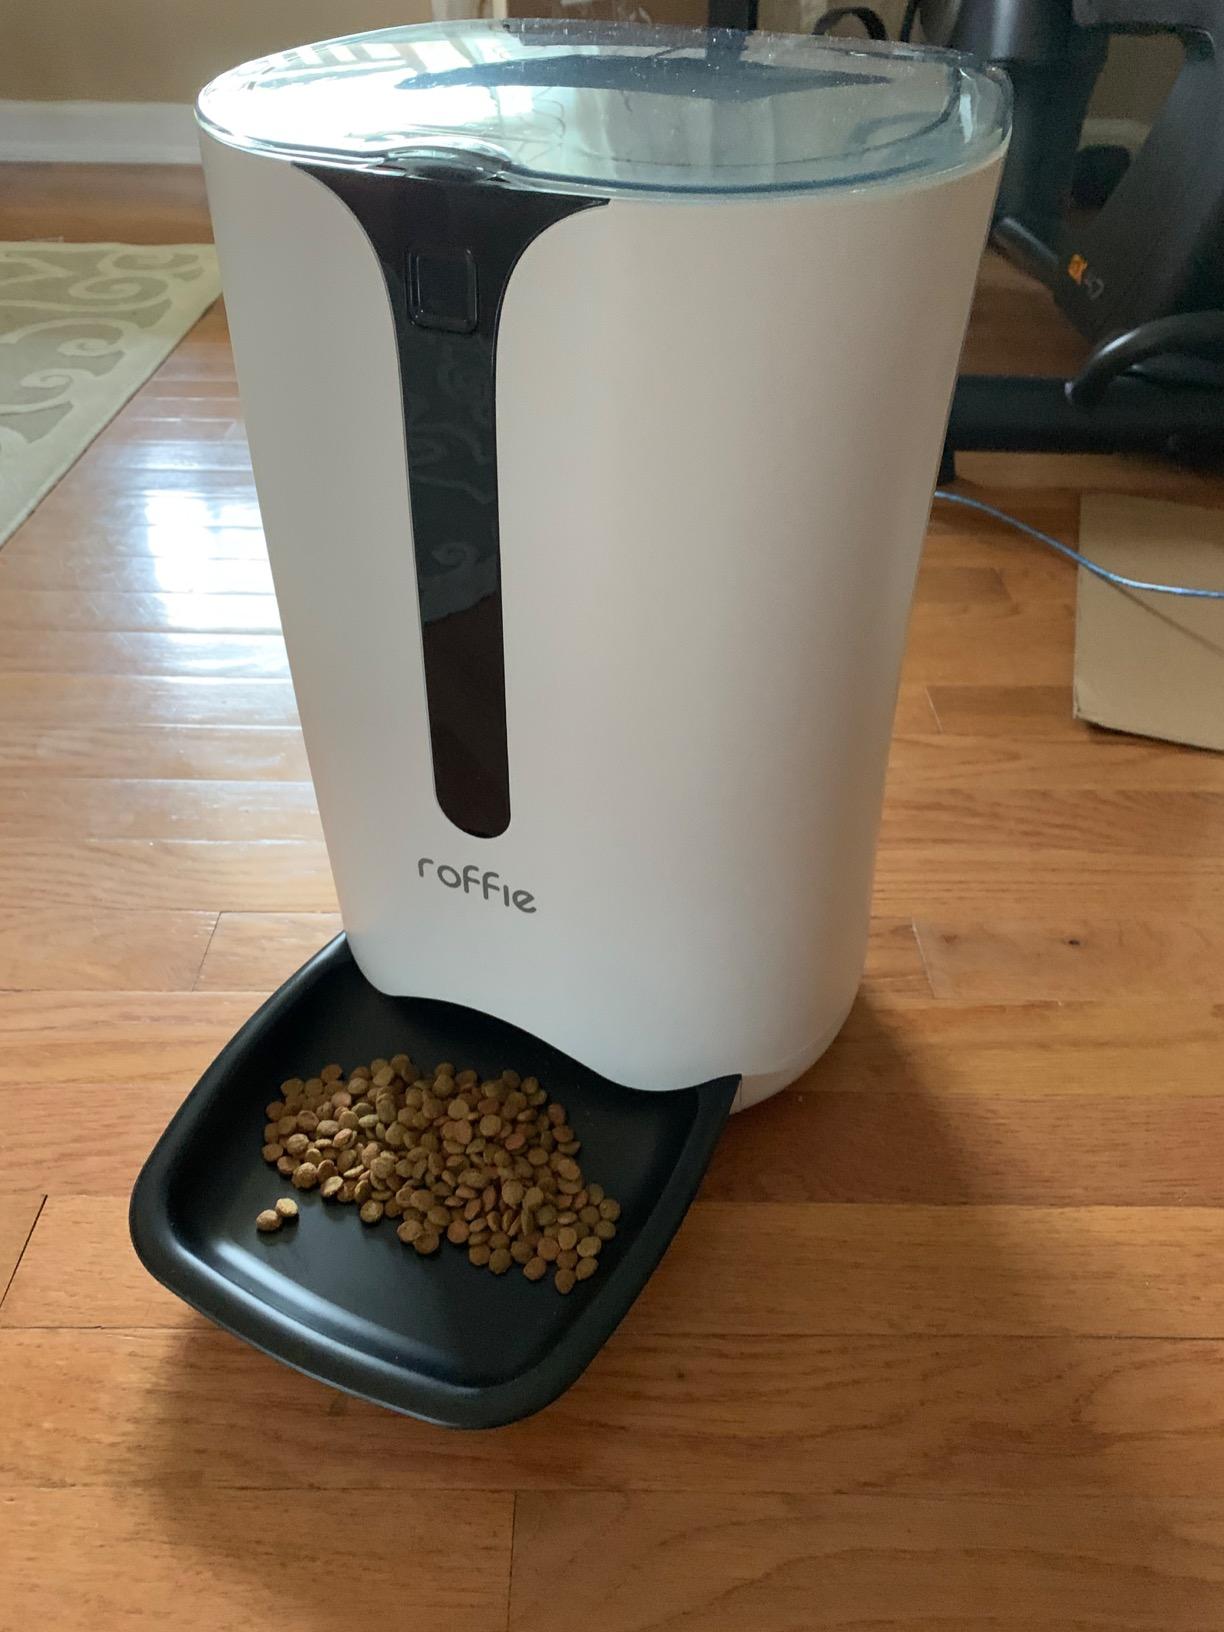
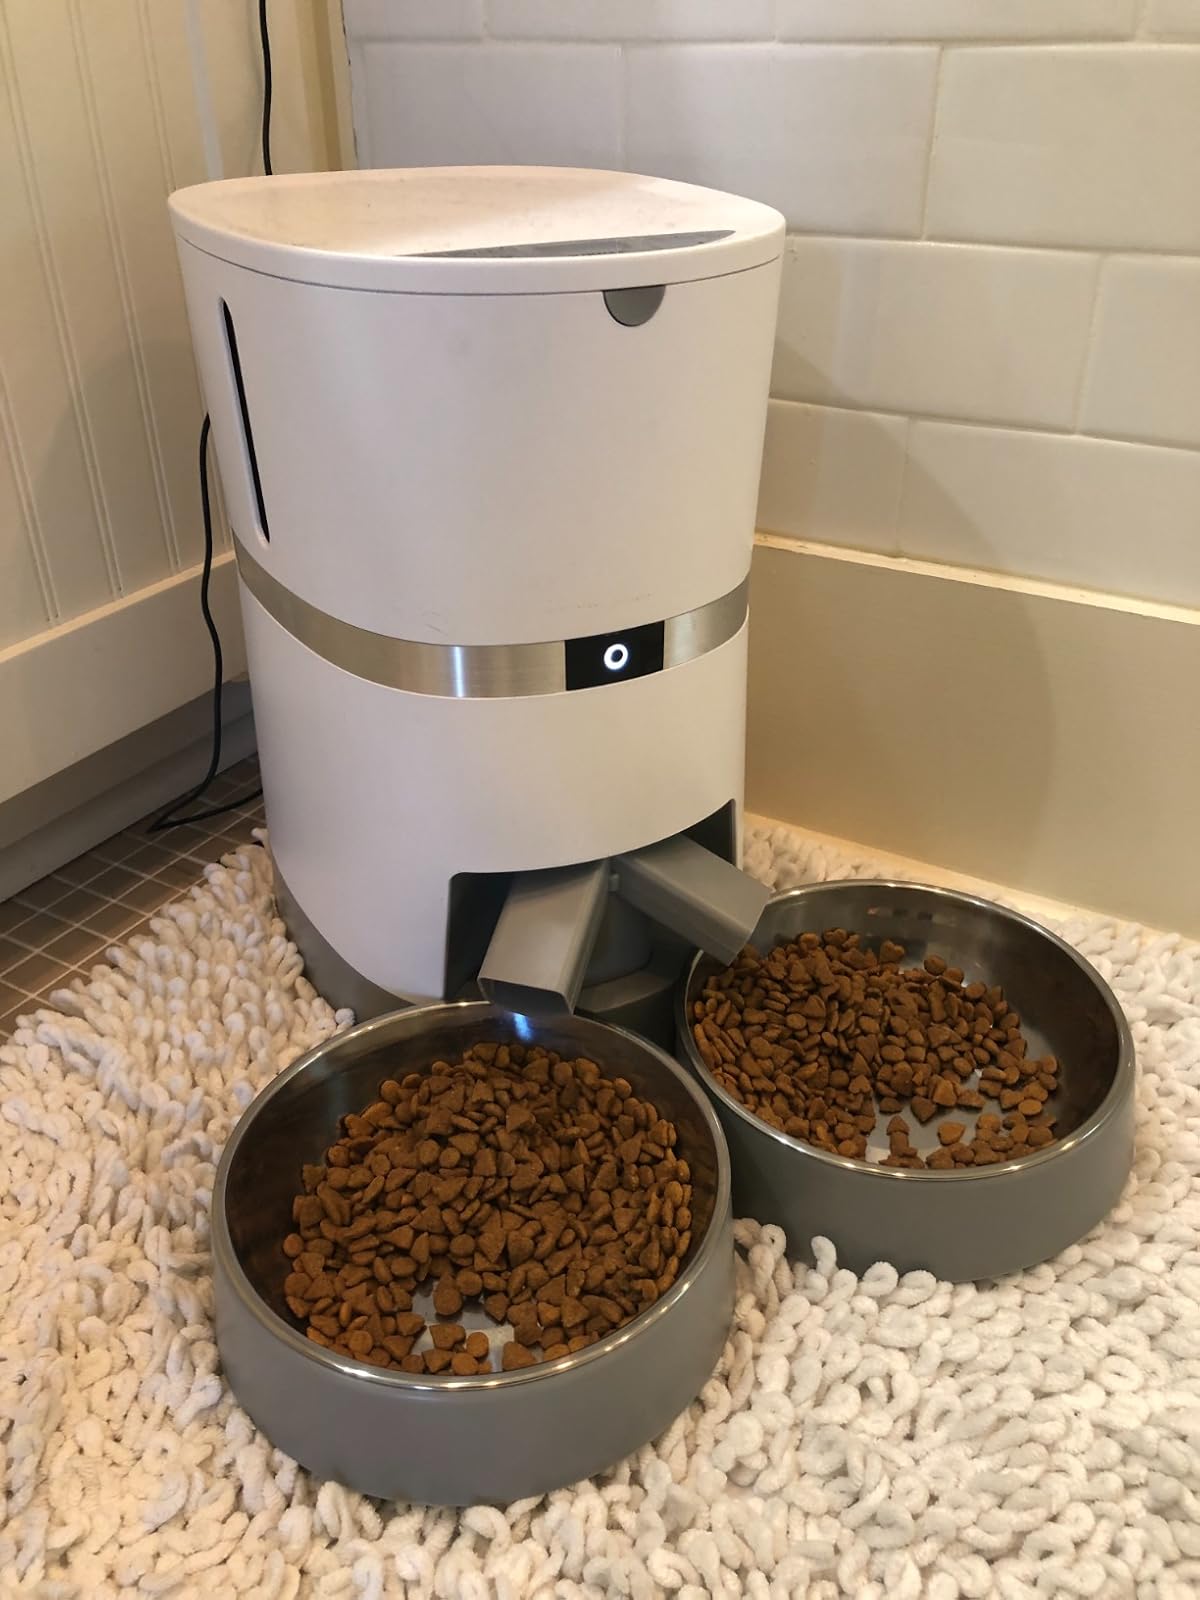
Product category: items_feeder
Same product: no